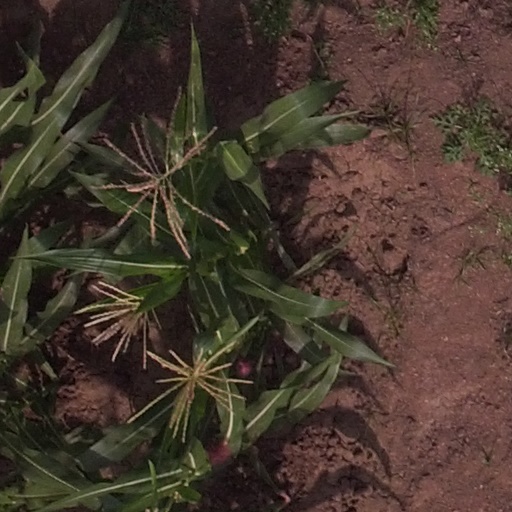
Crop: maize; corn